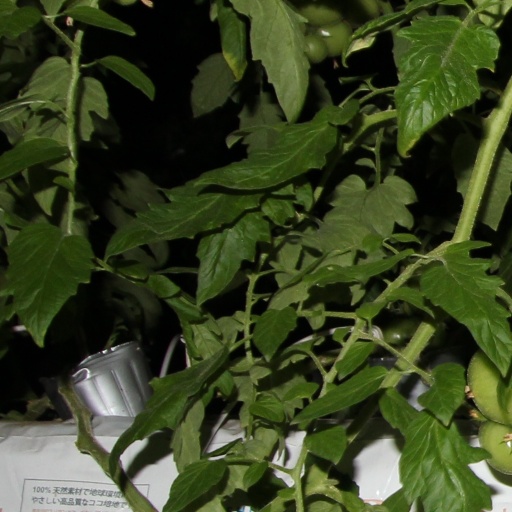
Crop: tomato